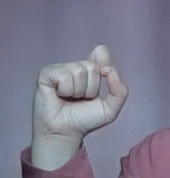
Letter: fa